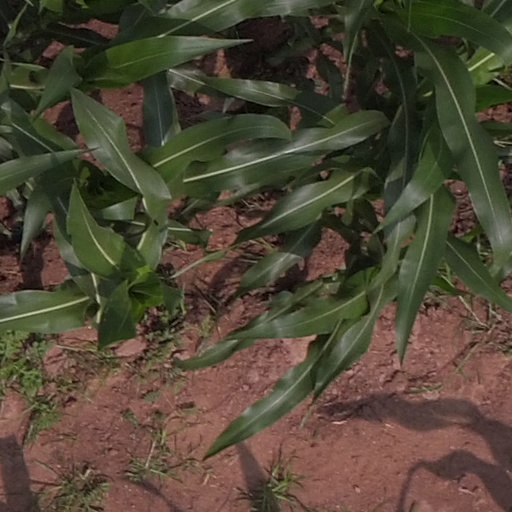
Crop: maize; corn